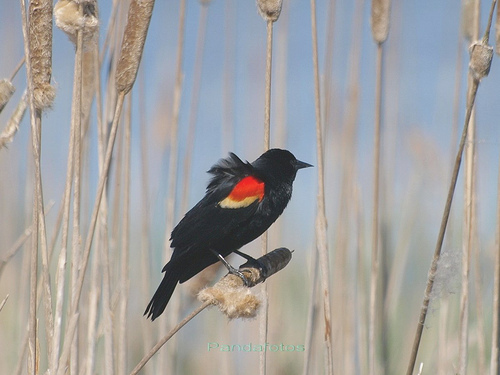
a small bird stands on a piece of brush as its black body stands erect, its read shoulder standing out.
this bird is black and red in color with a sharp black beak and black eye rings.
a black bird that is completely black except a red patch on its wings.
this bird is black and red in color with a sharp black beak, and black eye rings.
this bird has a black overall color with a patch of brown and yellow on its wings.
this sharp beaked black bird has a red wing bar above a yellow wing bar.
this bird has wings that are black and has a red and yellow patchthe bird has a black body and black foot
this bird is a very shiny black bird with a bright red and yellow spot on its wings.
this bird has a black crown, black primaries, and a black belly.
Species: Red Winged Blackbird